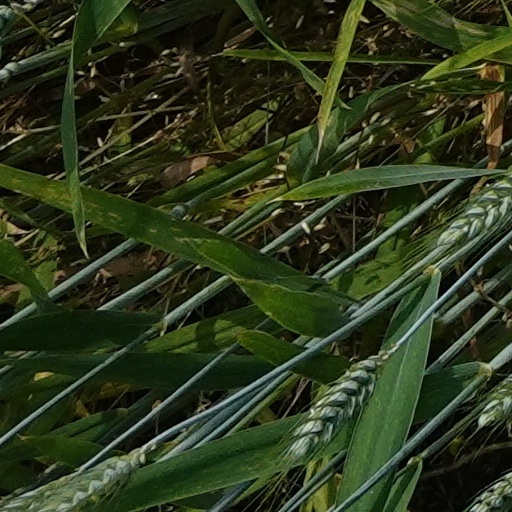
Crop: wheat